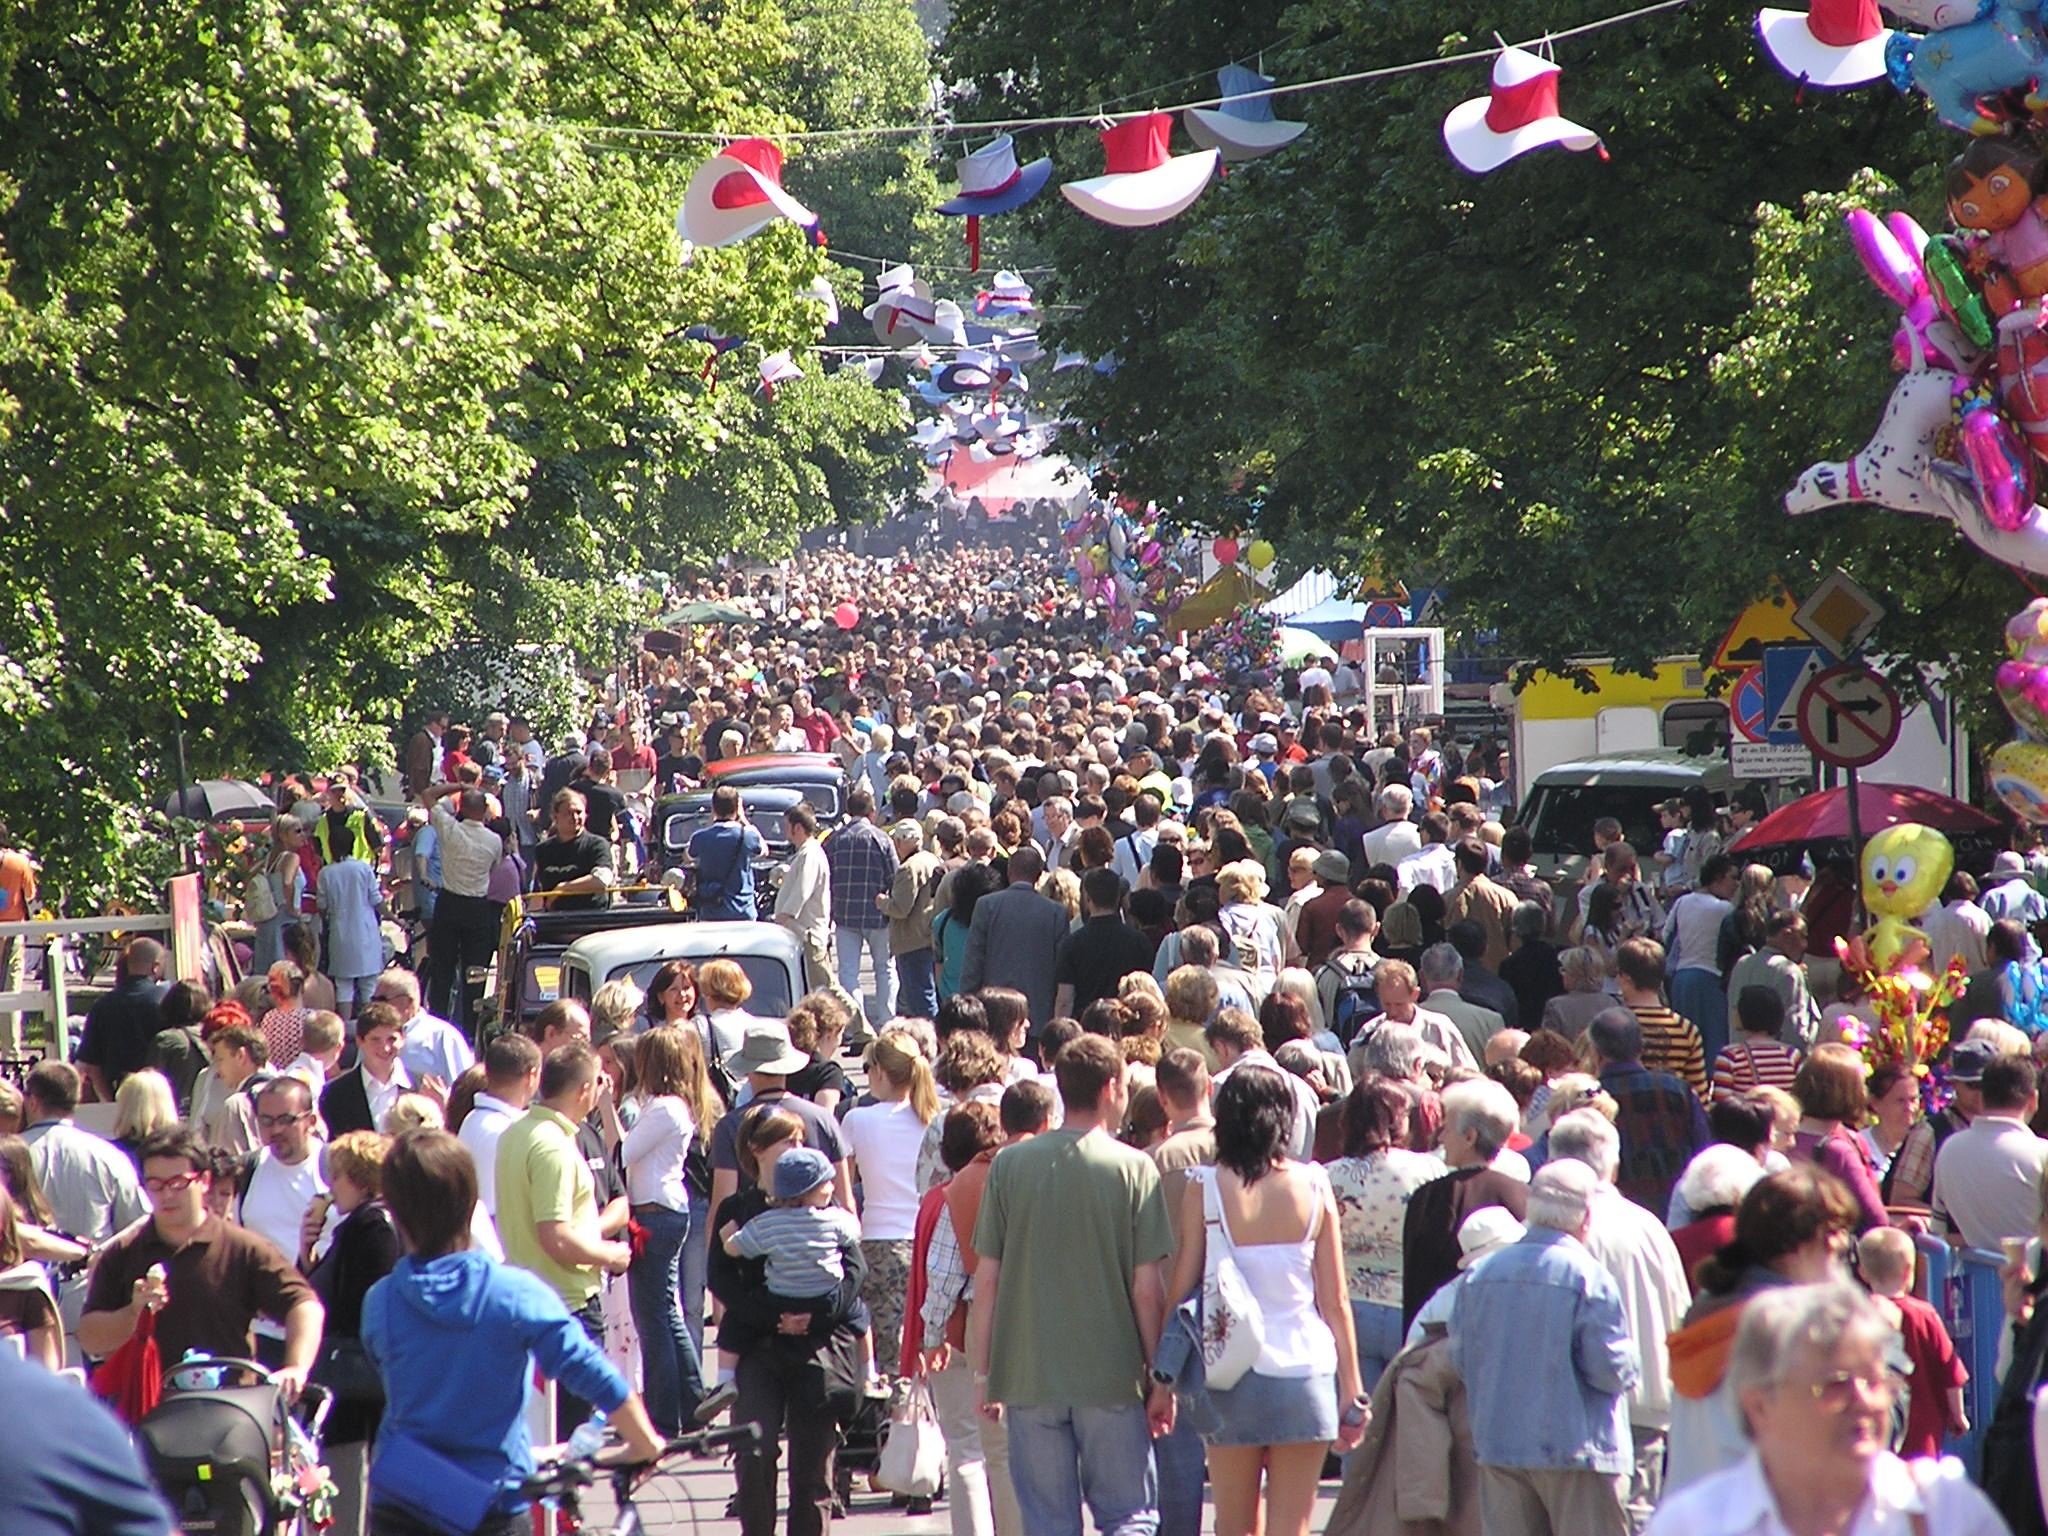
walking, people, city, urban, crowd, female, audience, plants, sunny, festival, clouds, march, event